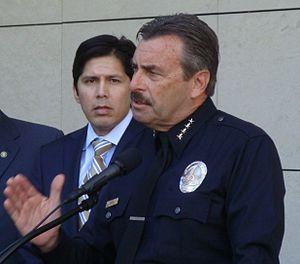
Charles Lloyd Beck, né le 27 juin 1953 à Long Beach, en Californie, aux États-Unis, est un policier à la retraite, qui a terminé sa carrière comme chef du Los Angeles Police Department à Los Angeles, de 2009 à 2018. Vétéran du LAPD, où il exerce pendant plus de quatre décennies, en tant qu'officier, il est connu pour avoir commandé et réhabilité la division Rampart après le scandale Rampart. Il a également amélioré la technologie pendant son mandat de chef des detectives. Il a ensuite accepté d'être le directeur de la police, par intérim, du Chicago Police Department, à la fin de 2019, pendant que la ville cherchait dans tout le pays, un remplaçant pour Eddie Johnson qui prenait sa retraite.